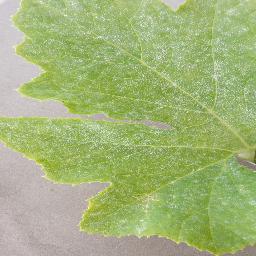
Label: Squash___Powdery_mildew